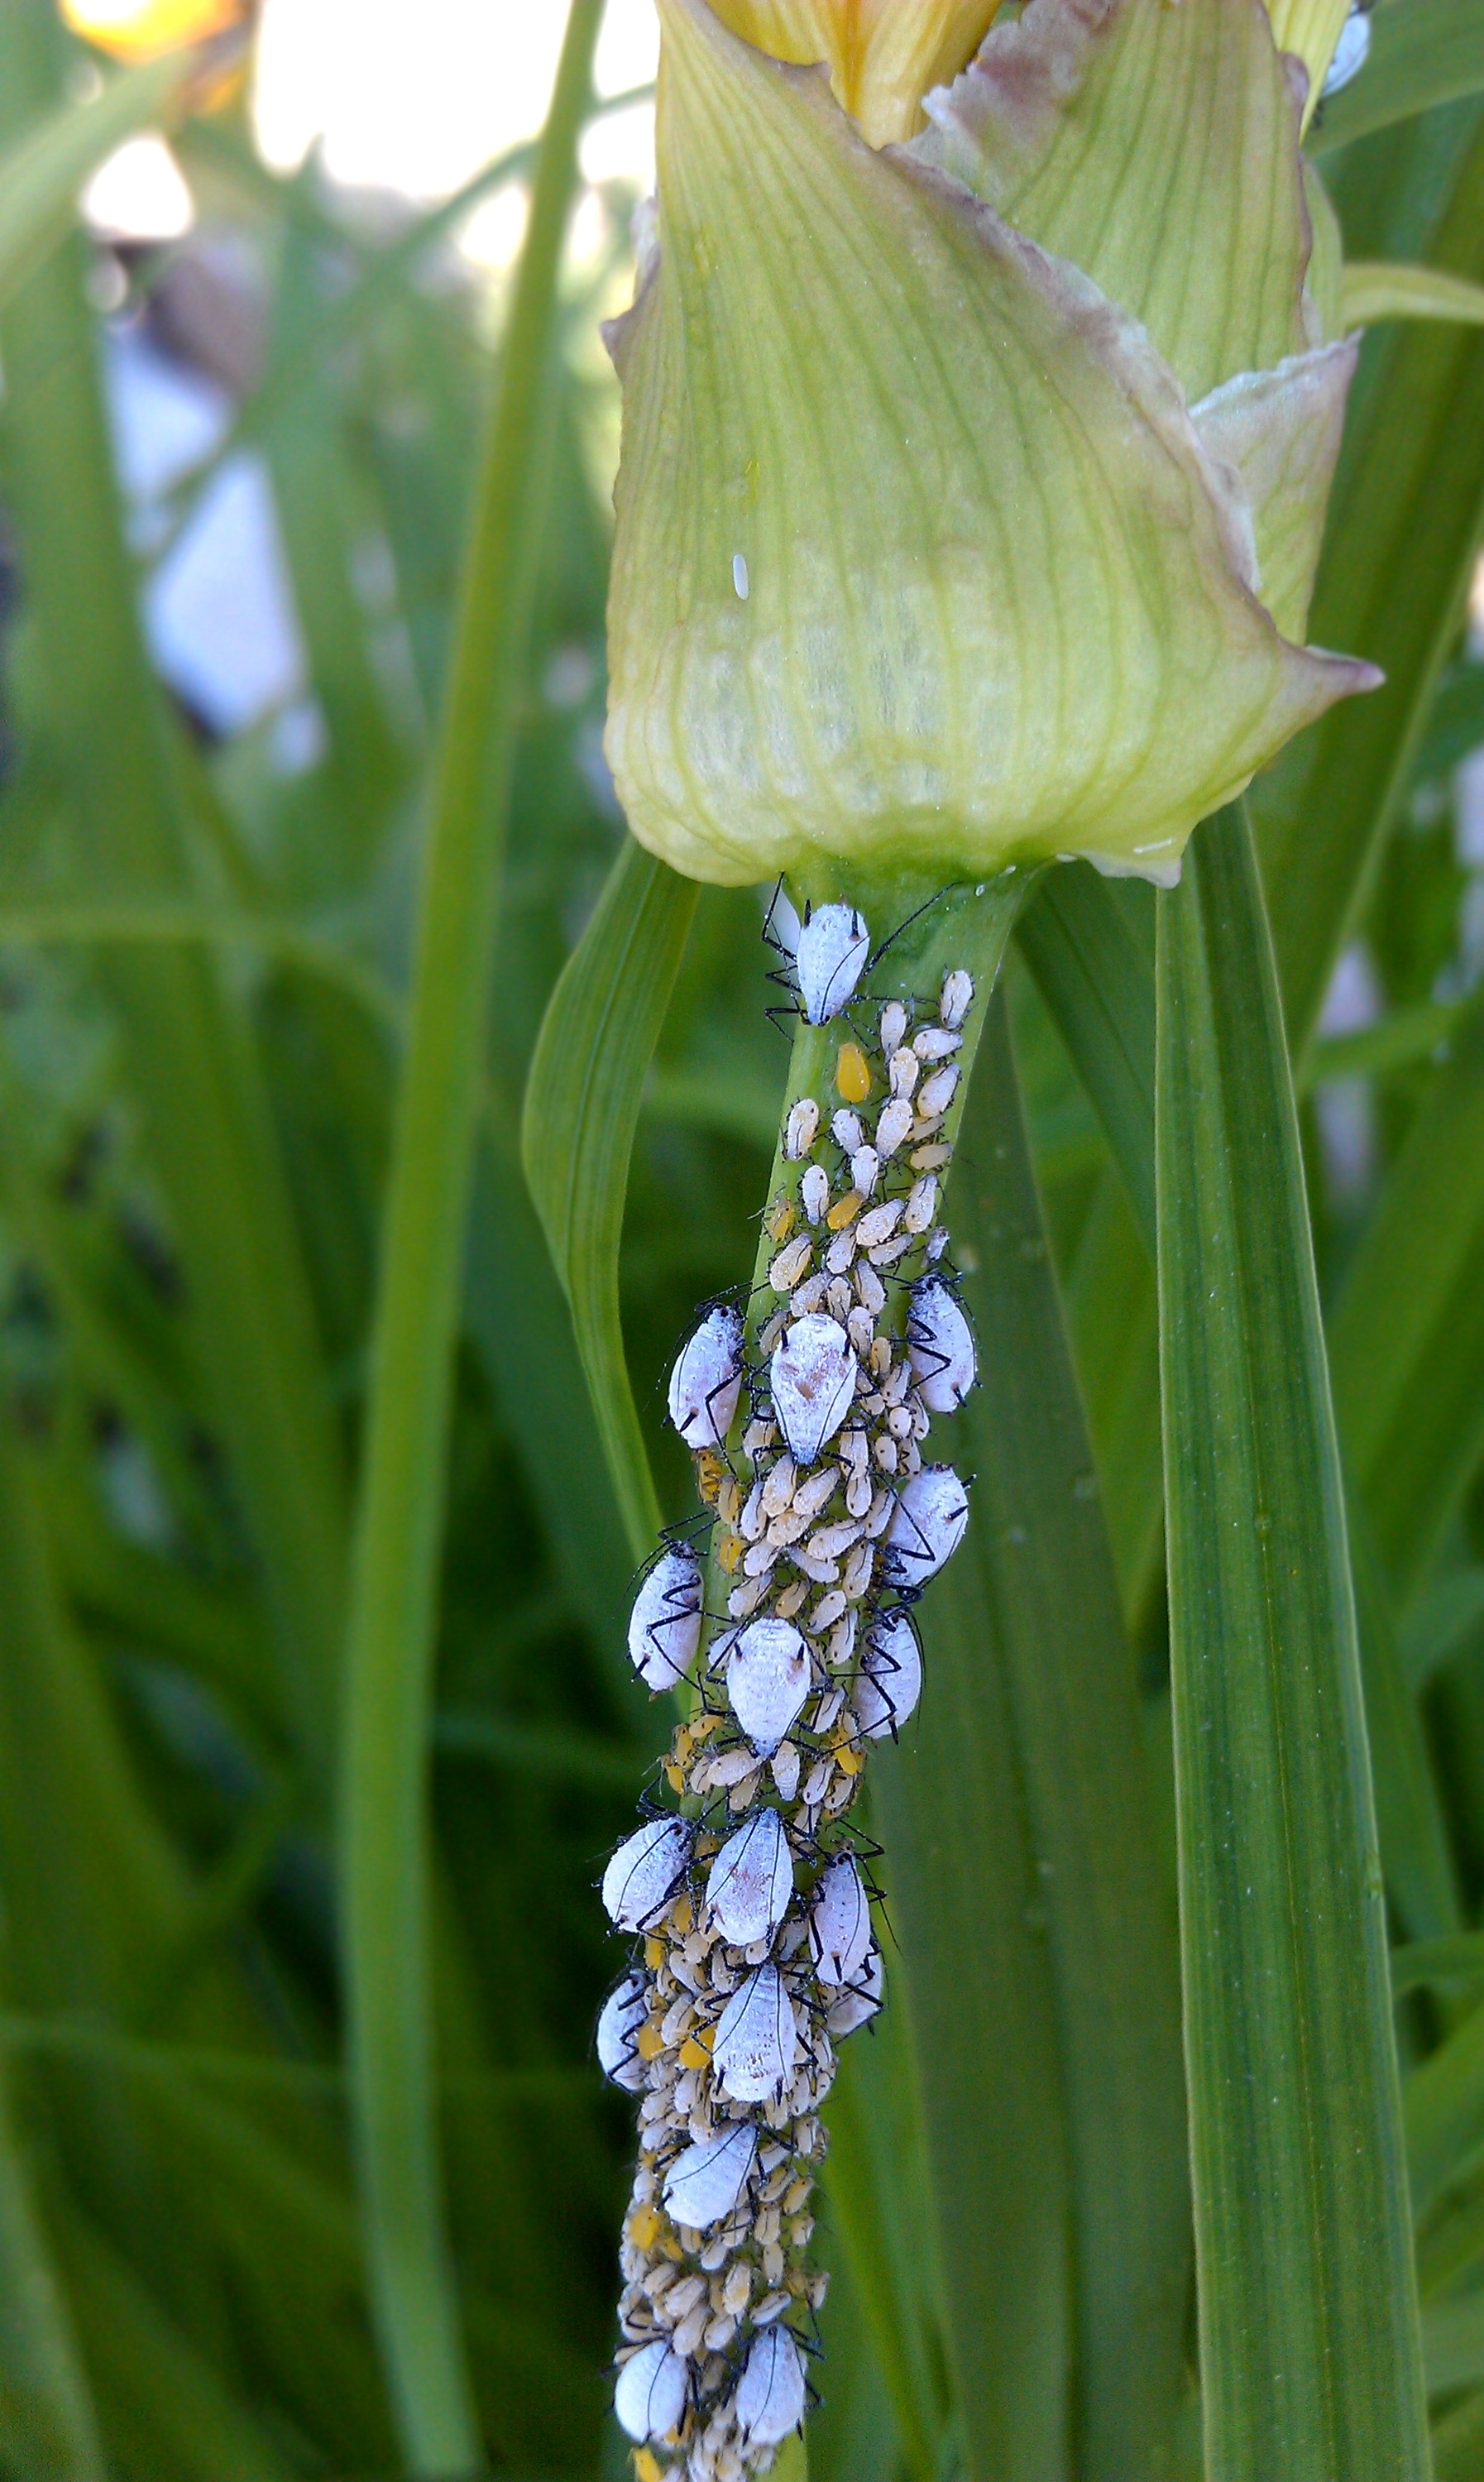
grass, plant, leaf, flower, green, produce, macro, botany, closeup, flora, wildflower, insects, aphid, macro photography, flowering plant, a lot, grass family, plant stem, land plant, blue aphid, plant pests, blue insects